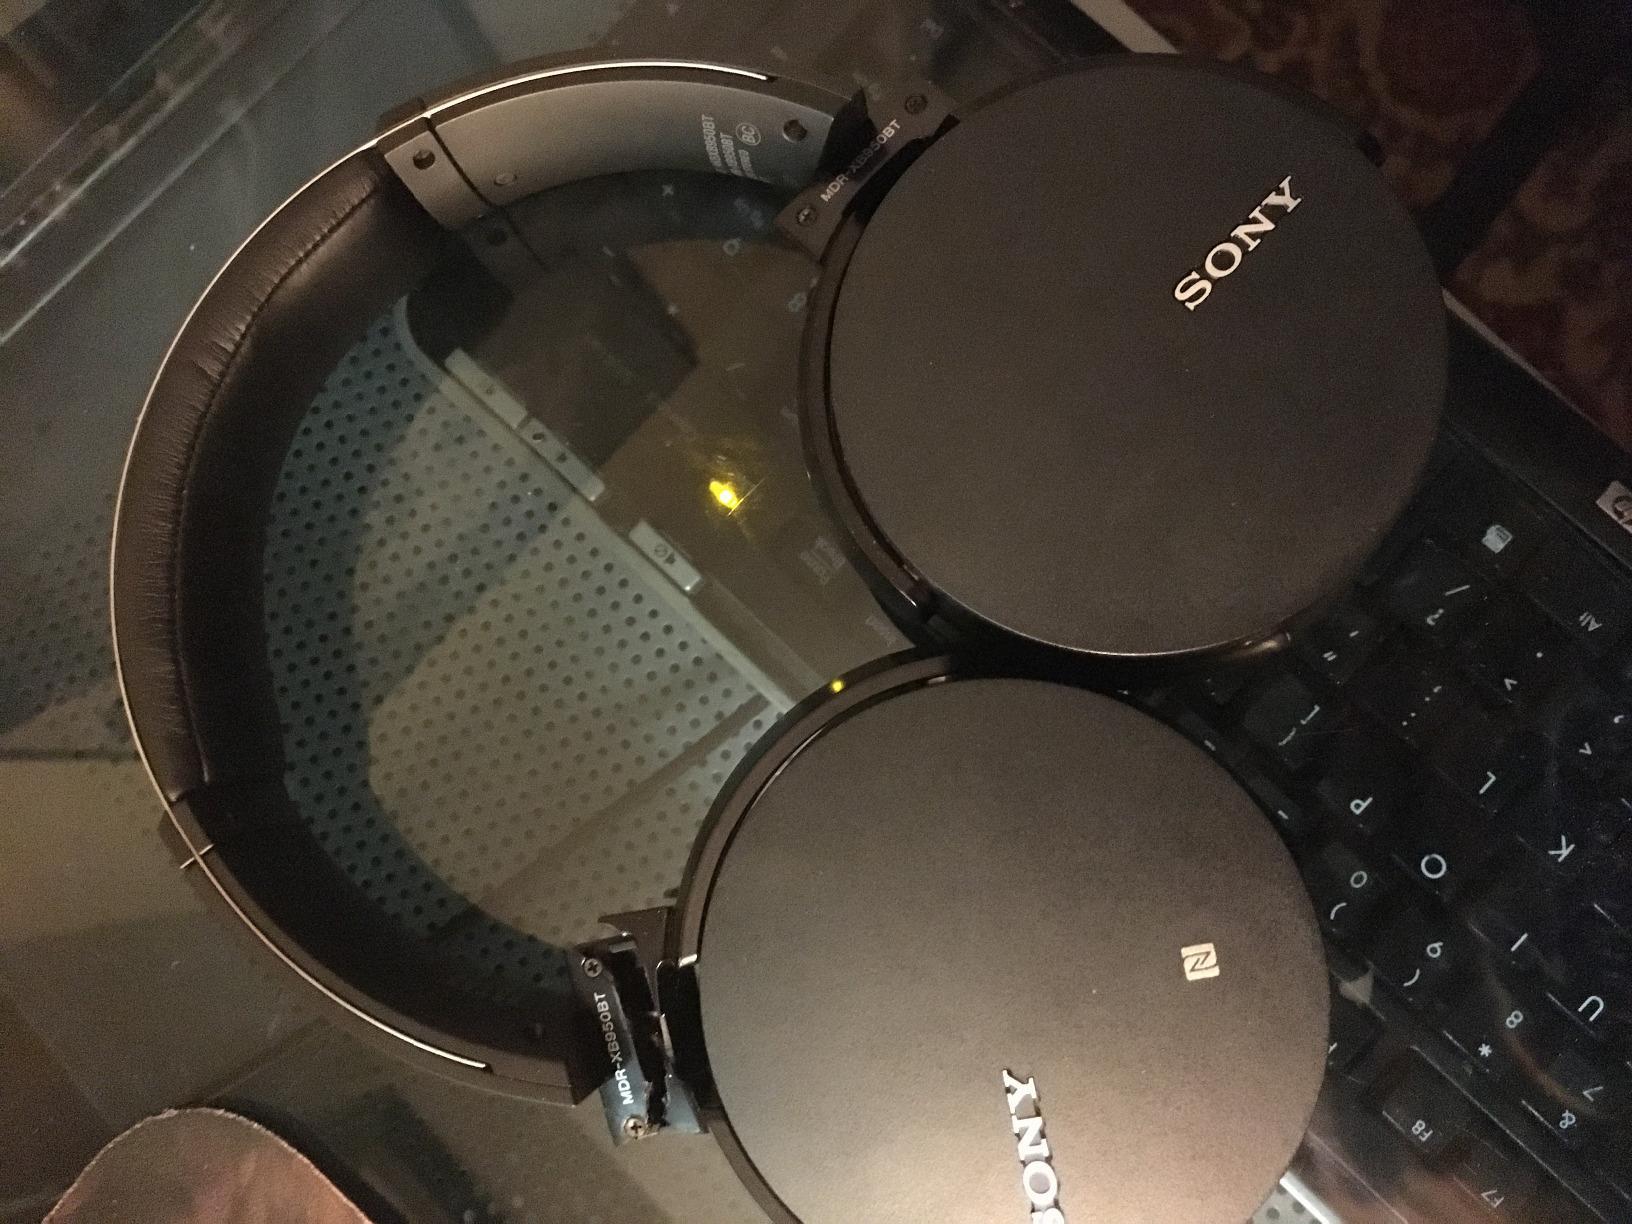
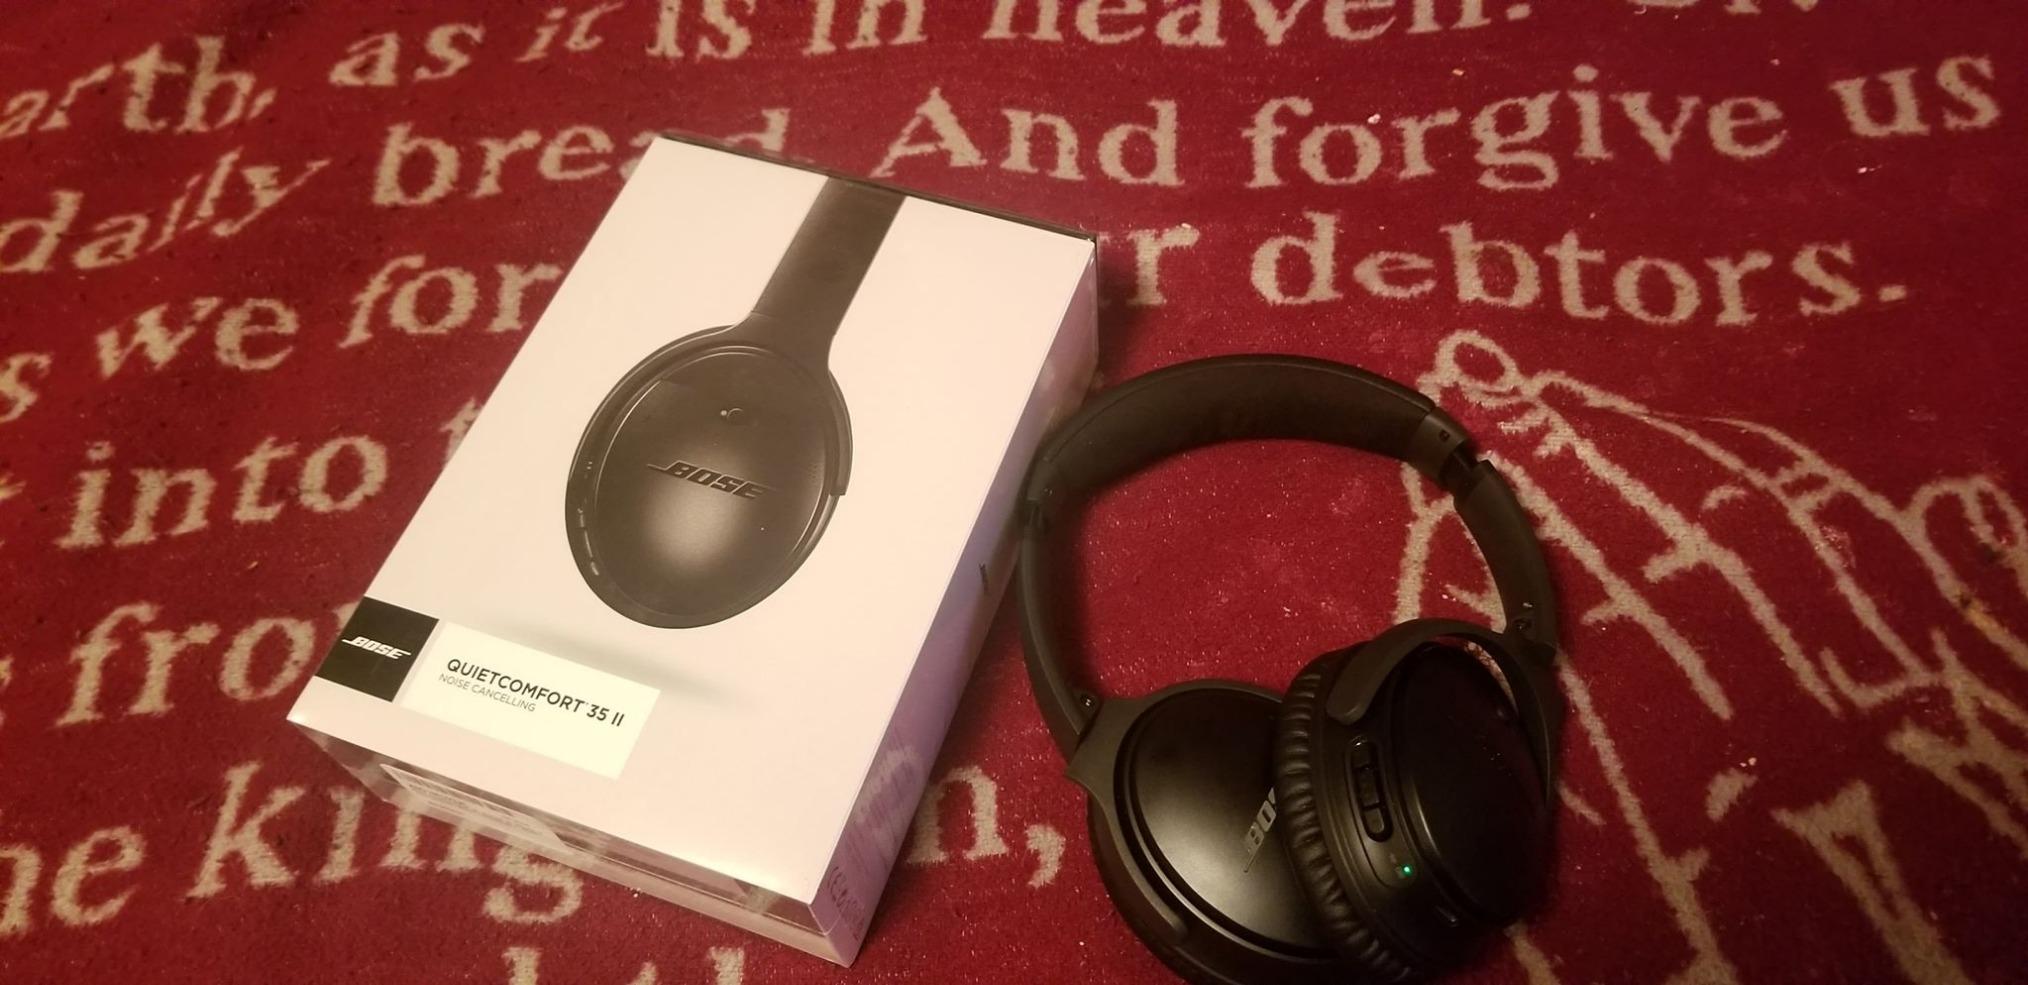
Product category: headphones
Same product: no